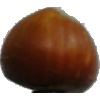
Label: nut_forest